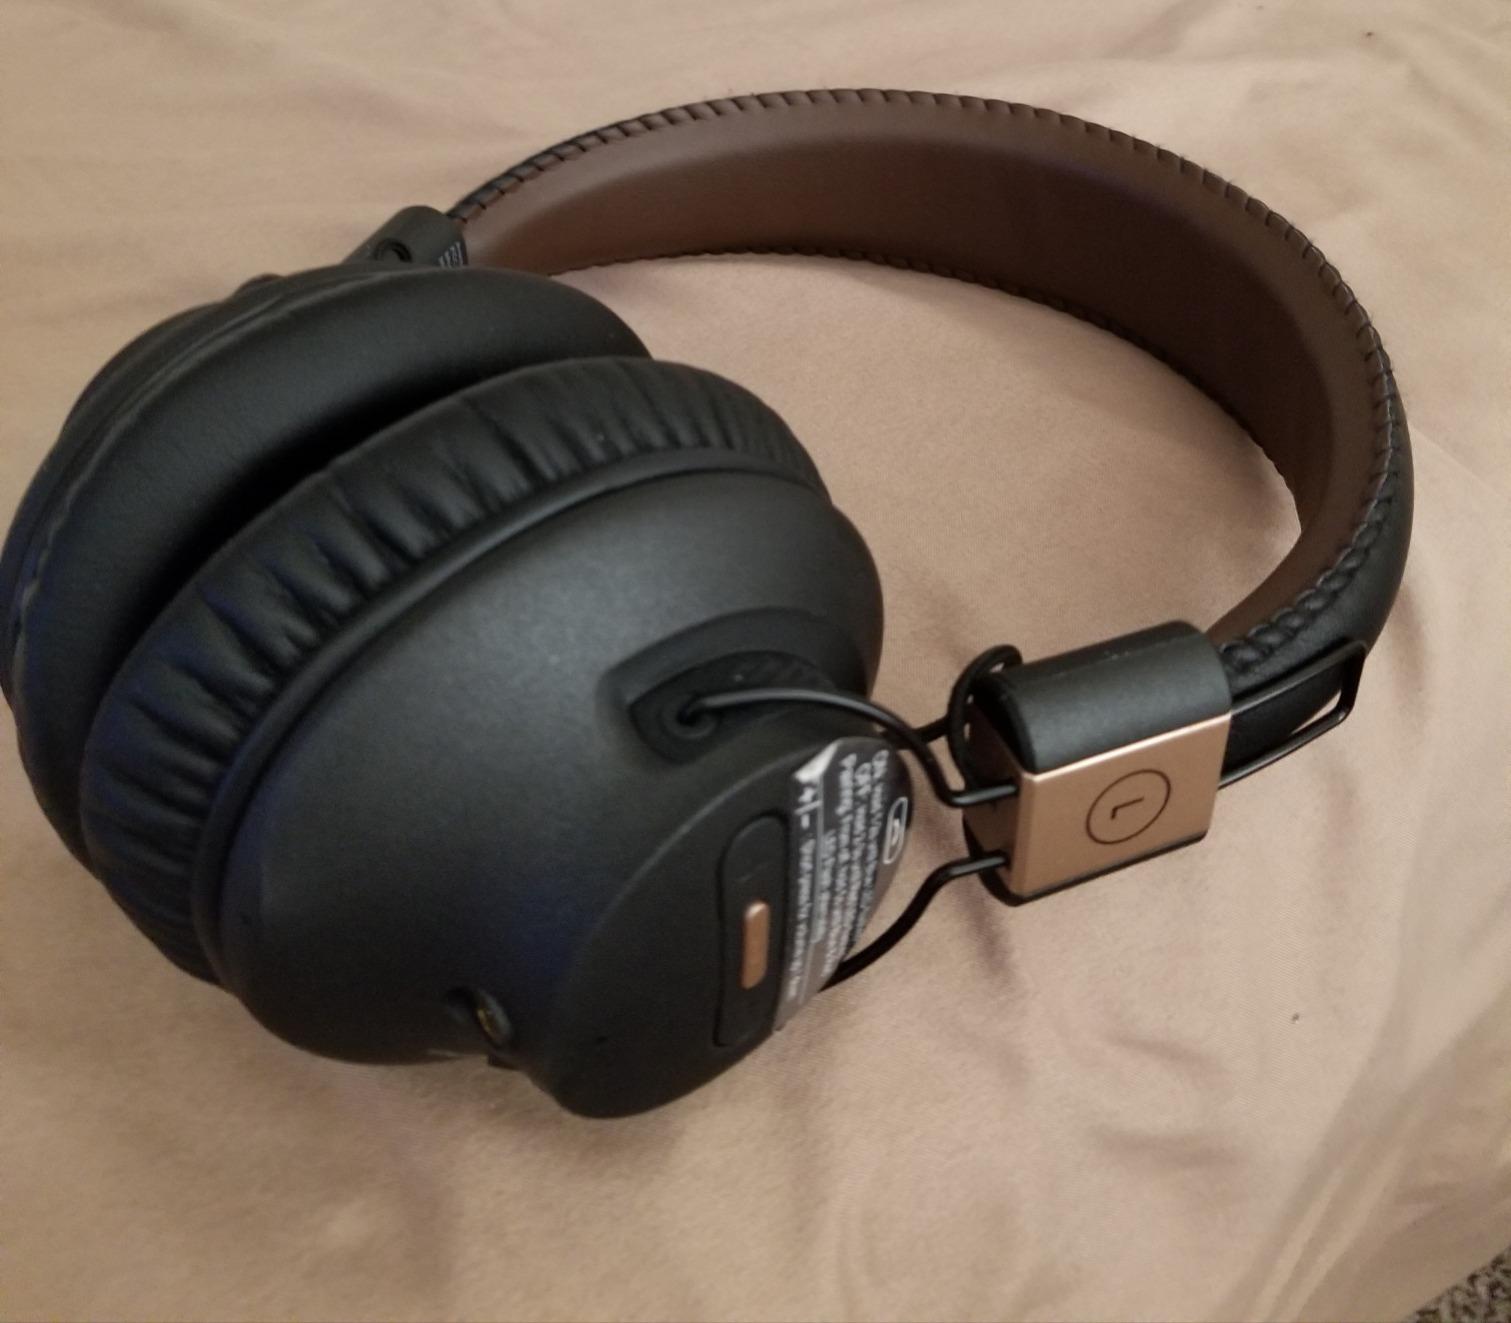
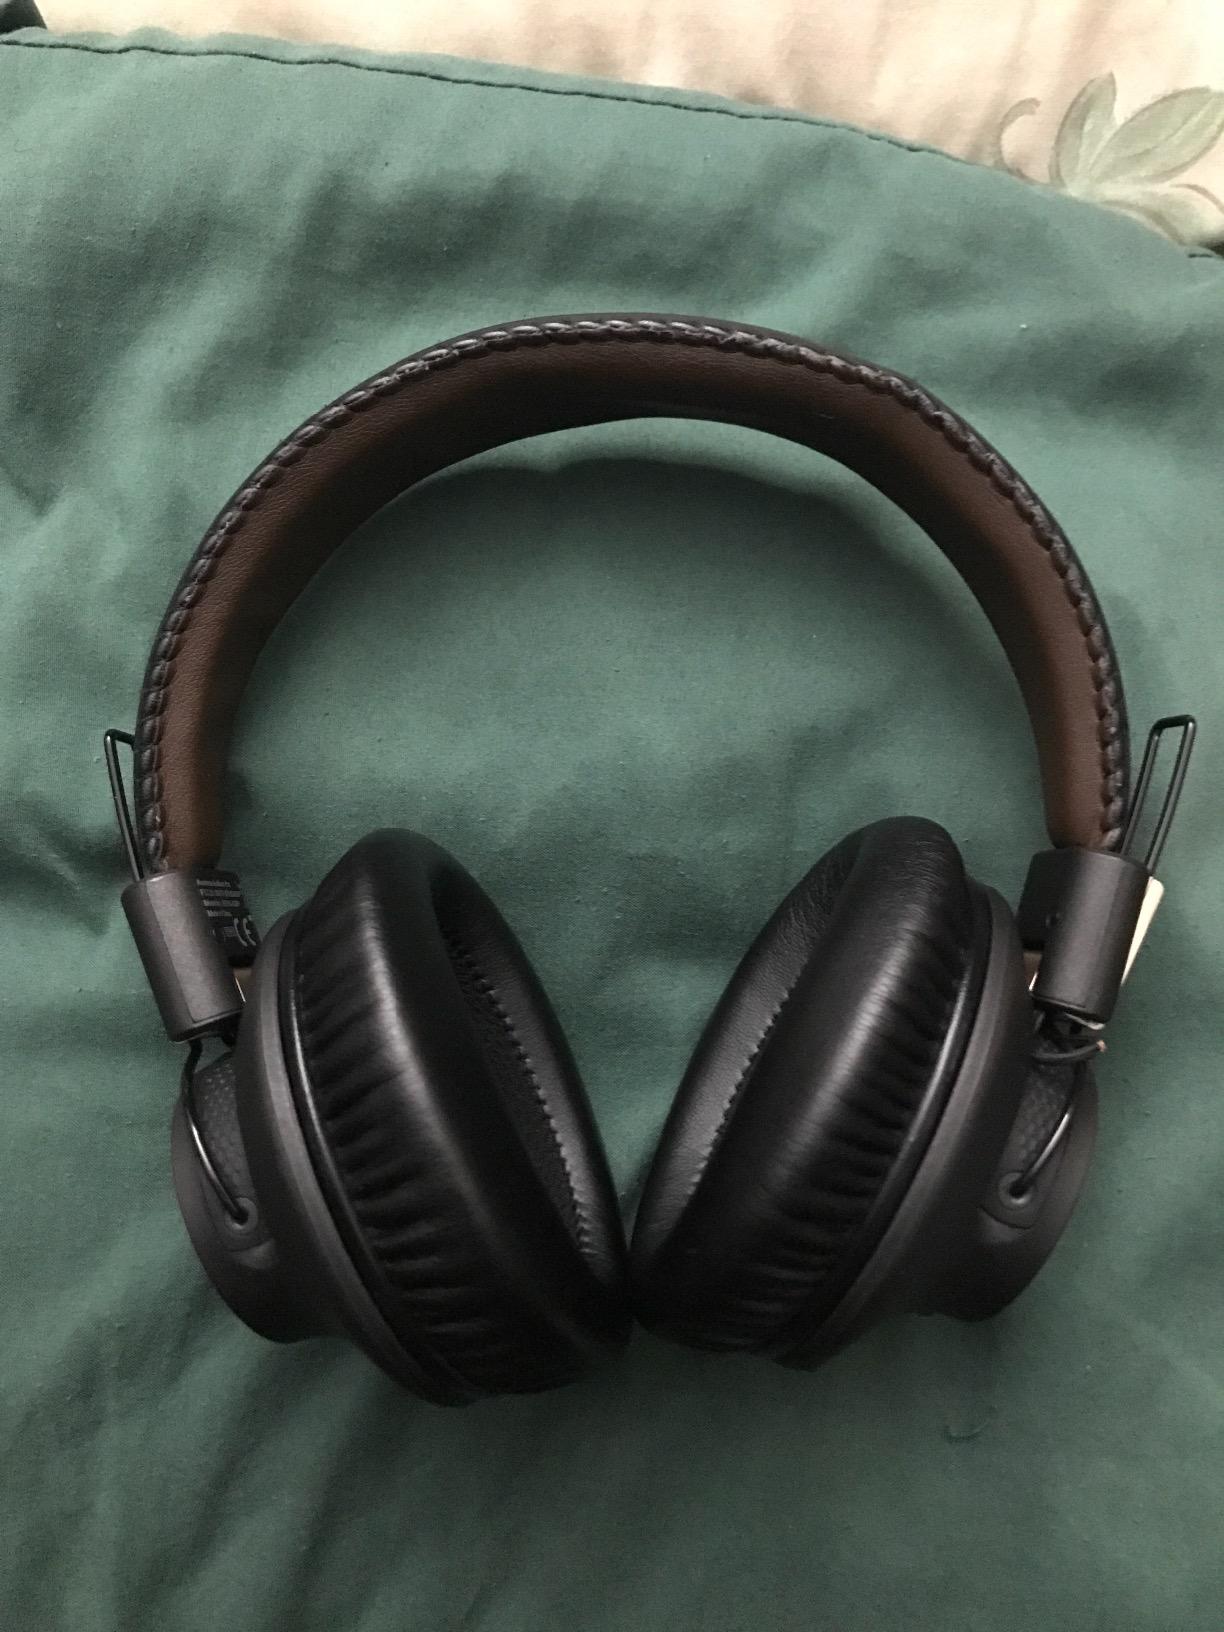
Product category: headphones
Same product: yes